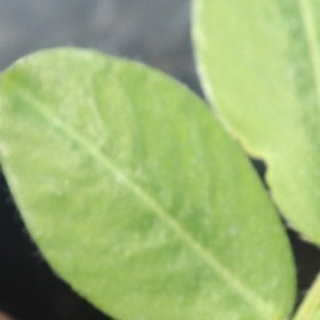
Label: healthy_groundnut